Maria Giustina Turcotti

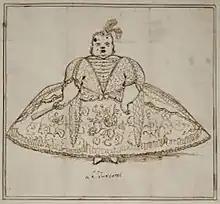
A 1742 caricature of Turcotti by Antonio Maria Zanetti

Turcotti's last appearances in Italy were in the cities of Crema and Ferrara in 1745–1746. In Crema she performed the title role in Giovanni Battista Lampugnani's "Didone abbandonata" in 1745. She then joined the roster of leading singers in the touring opera company of impresario Pietro Mingotti in 1746 with whom she spent the next four years touring Germany and Copenhagen. By this time in her career, Turcotti had become rather obese and she was described by Mingotti as "a monstrous mass of flesh, who accompanies every syllable with a grimace or emphatic gesture". Within the Mingotti troupe Turcotti had a professional rivalry with the German opera singer who repeatedly referred to Turcotti as the "fat pig" in letters written to her husband, the violinist Joseph Franz Pirker.